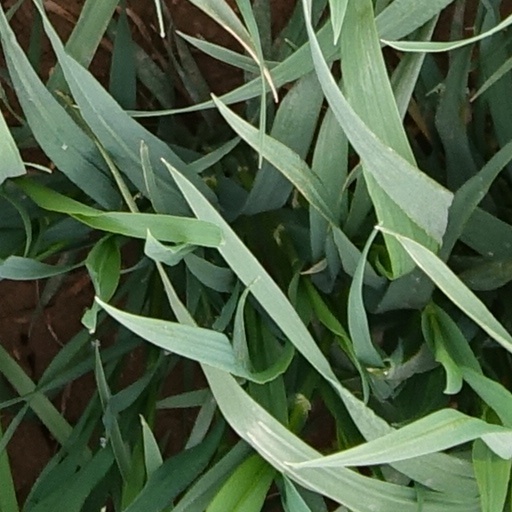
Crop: wheat